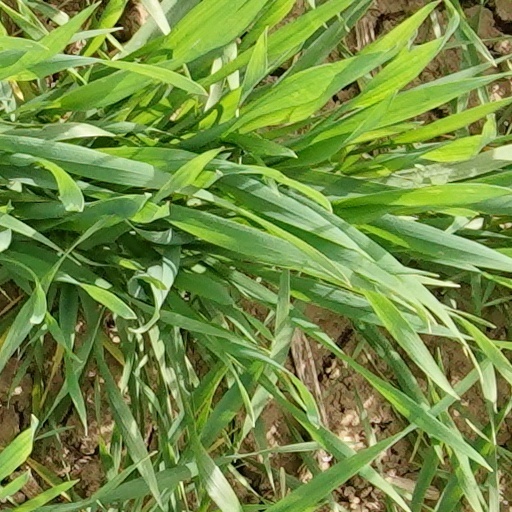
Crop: wheat